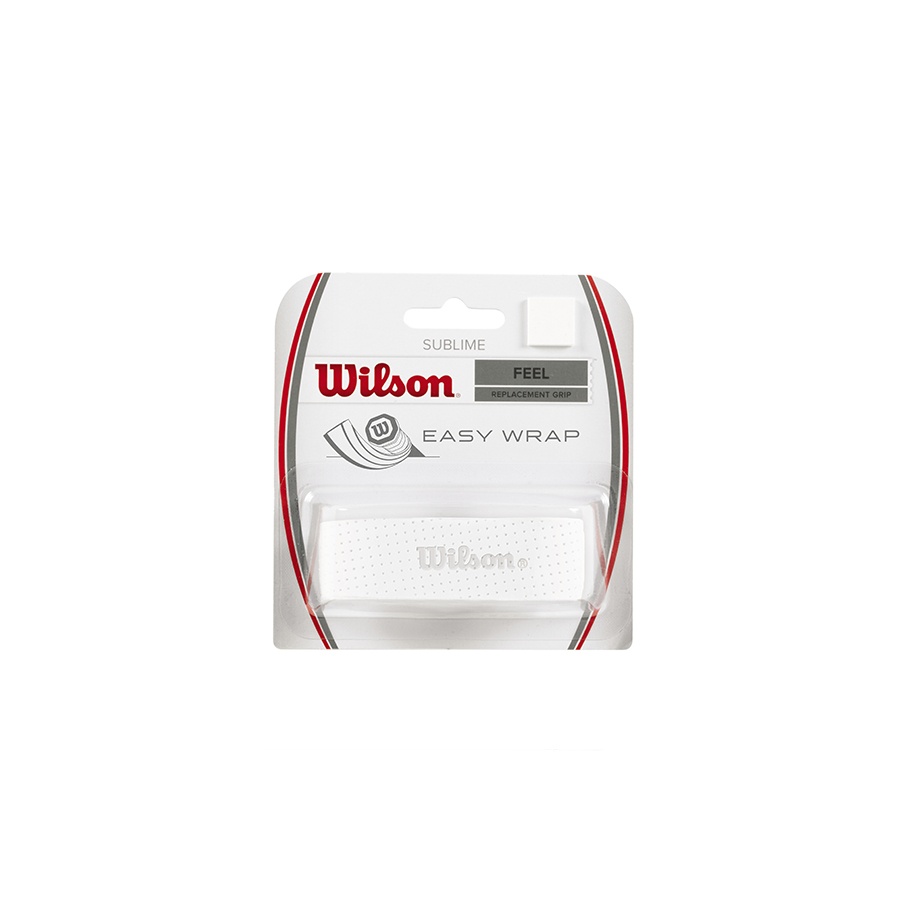
SUBLIME TENNIS REPLACEMENT GRIP
Wilson Sublime Tennis Grip, White
Brand: Wilson
Category: Sporting Goods > Athletics > Tennis > Tennis Racket Accessories > Tennis Racket Grips & Tape > Tennis Racket Replacement Grips